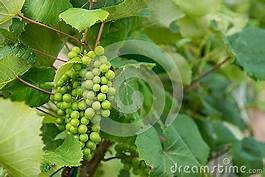
Label: grape